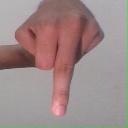
अक्षर: प